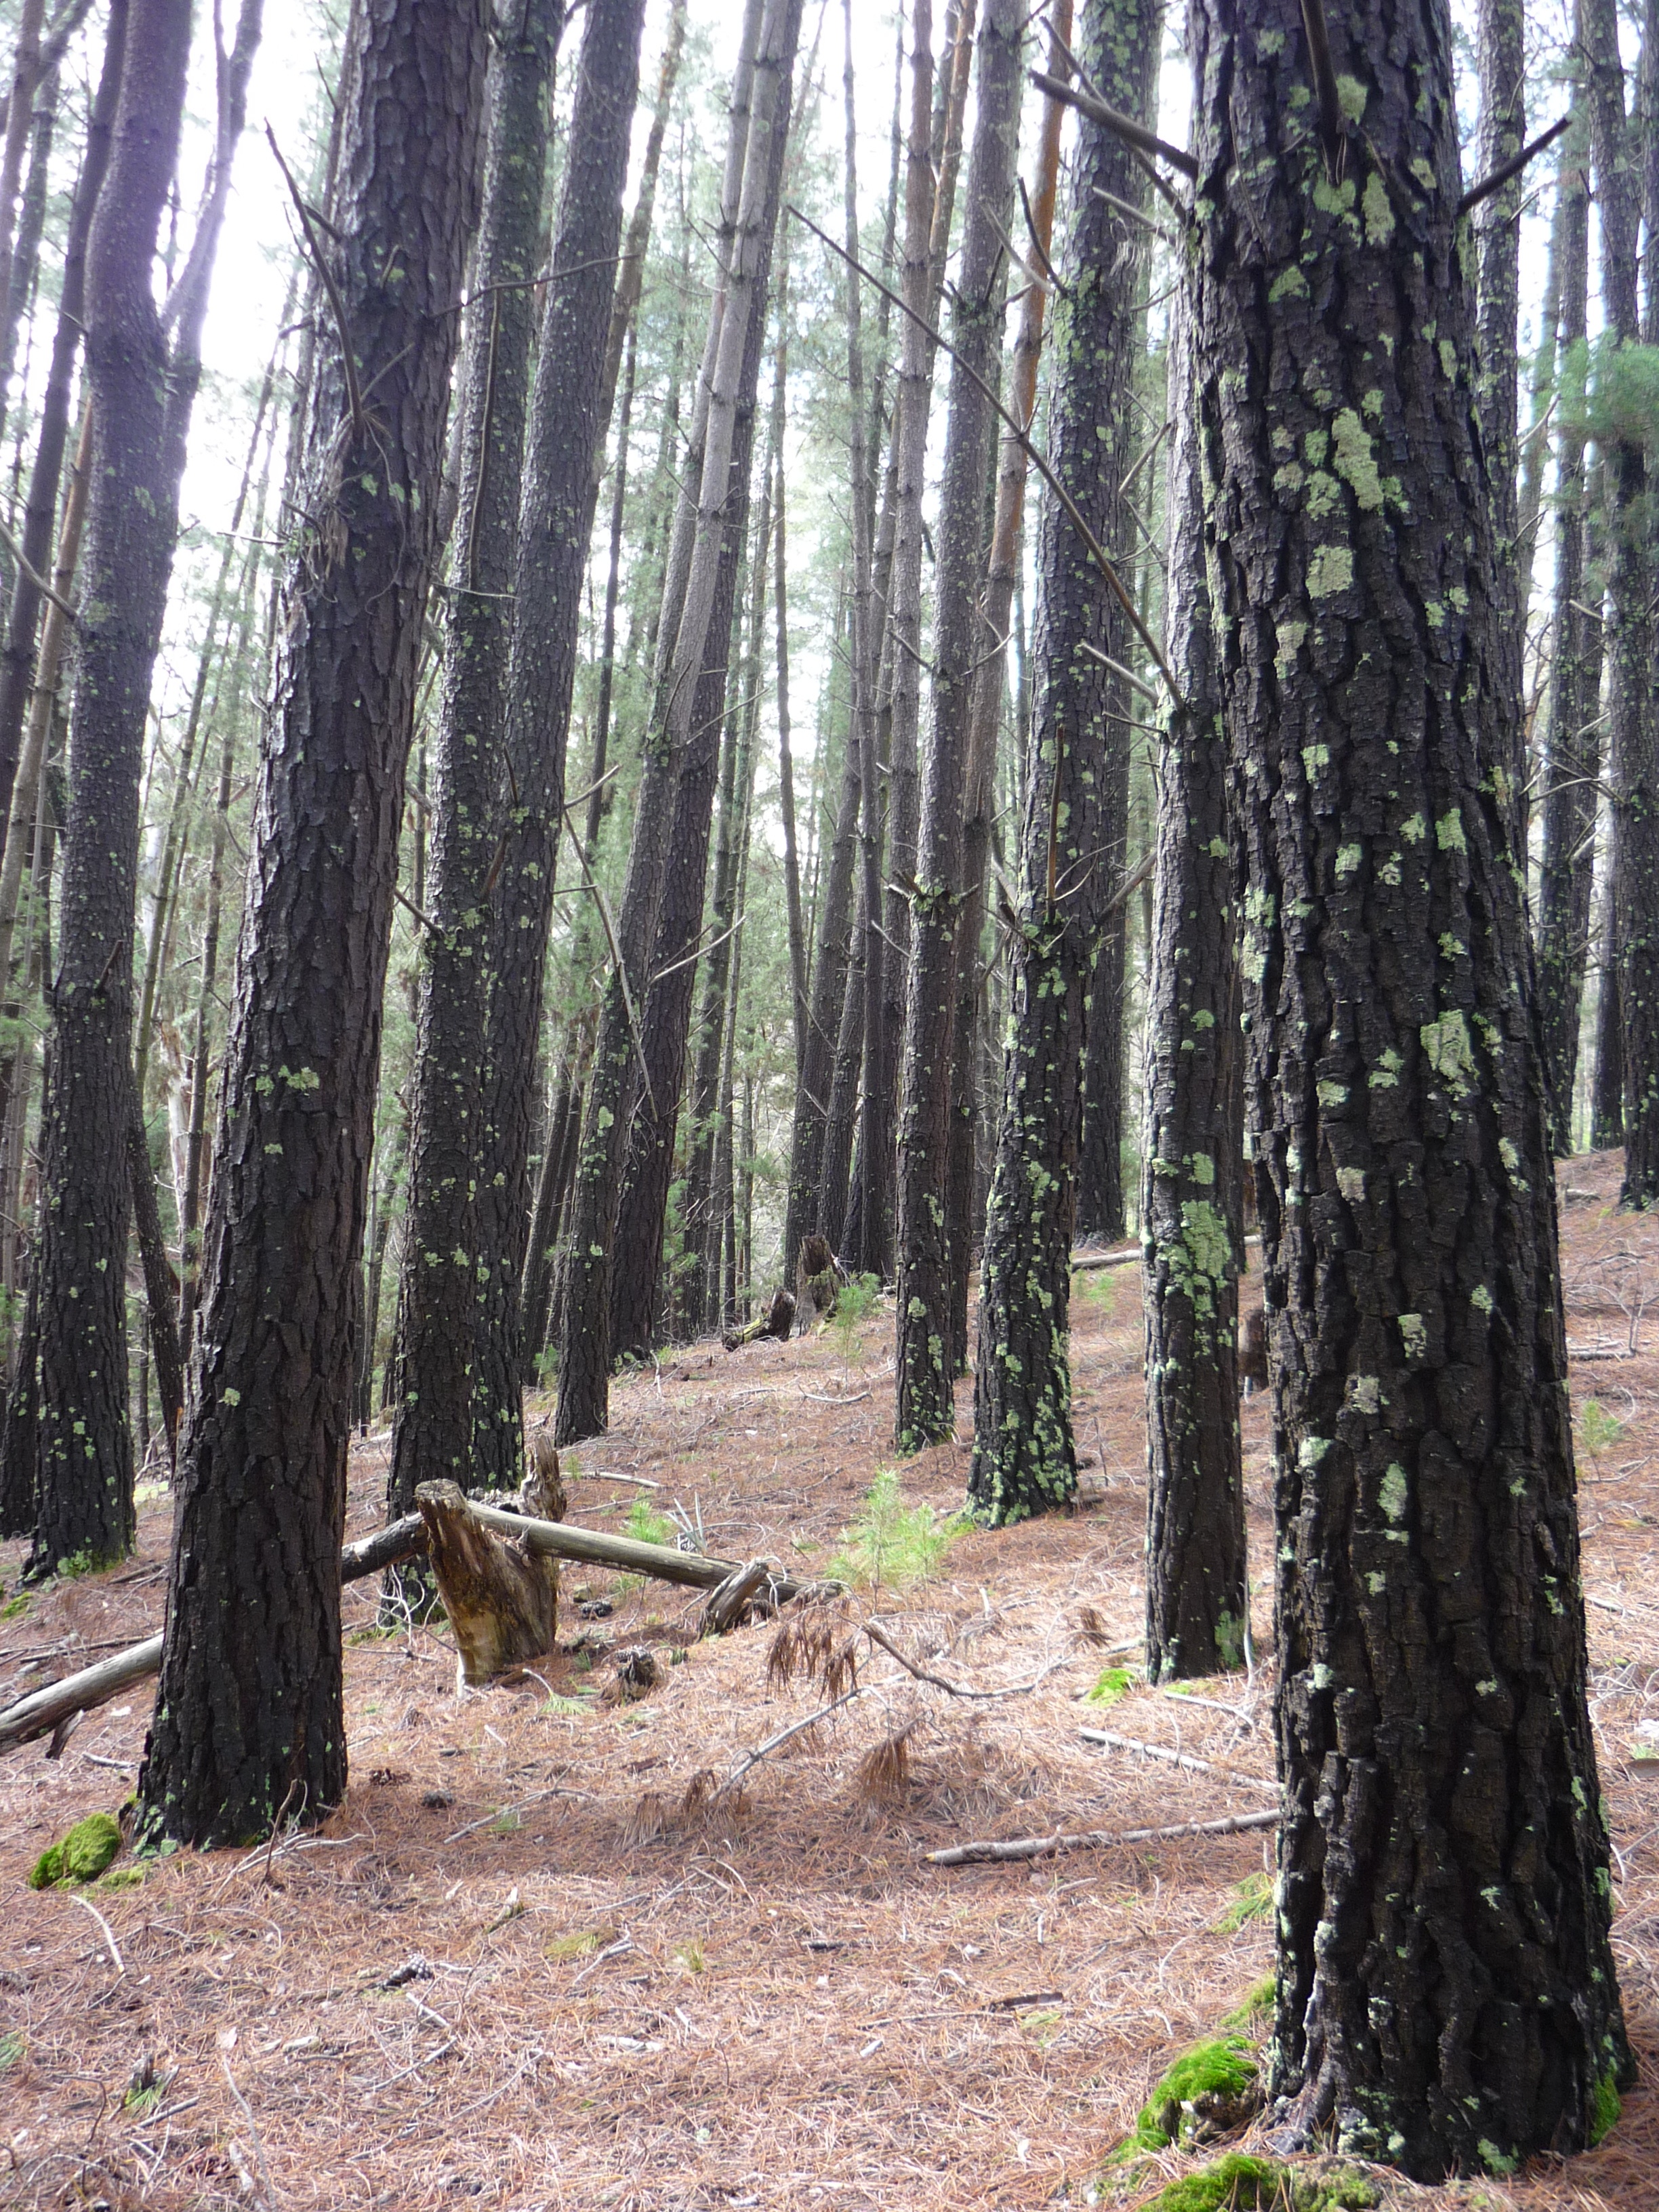
tree, forest, wilderness, plant, trail, trunk, conifer, spruce, deciduous, grove, woodland, habitat, larch, ecosystem, biome, old growth forest, natural environment, woody plant, temperate broadleaf and mixed forest, temperate coniferous forest, land plant